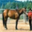
Label: horse